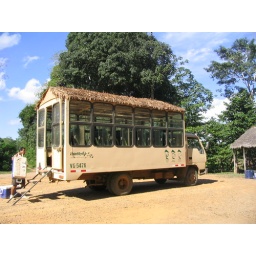
Thatched roof bus in Puerto Maldanado